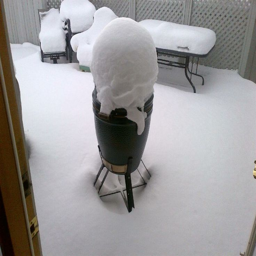
you could make a snowman out of all that snow on the egg